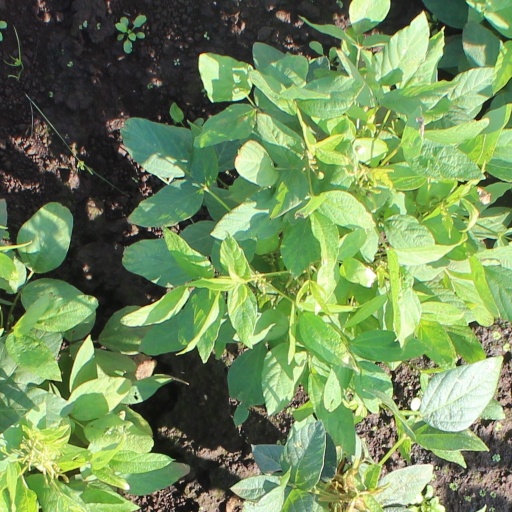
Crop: soybean